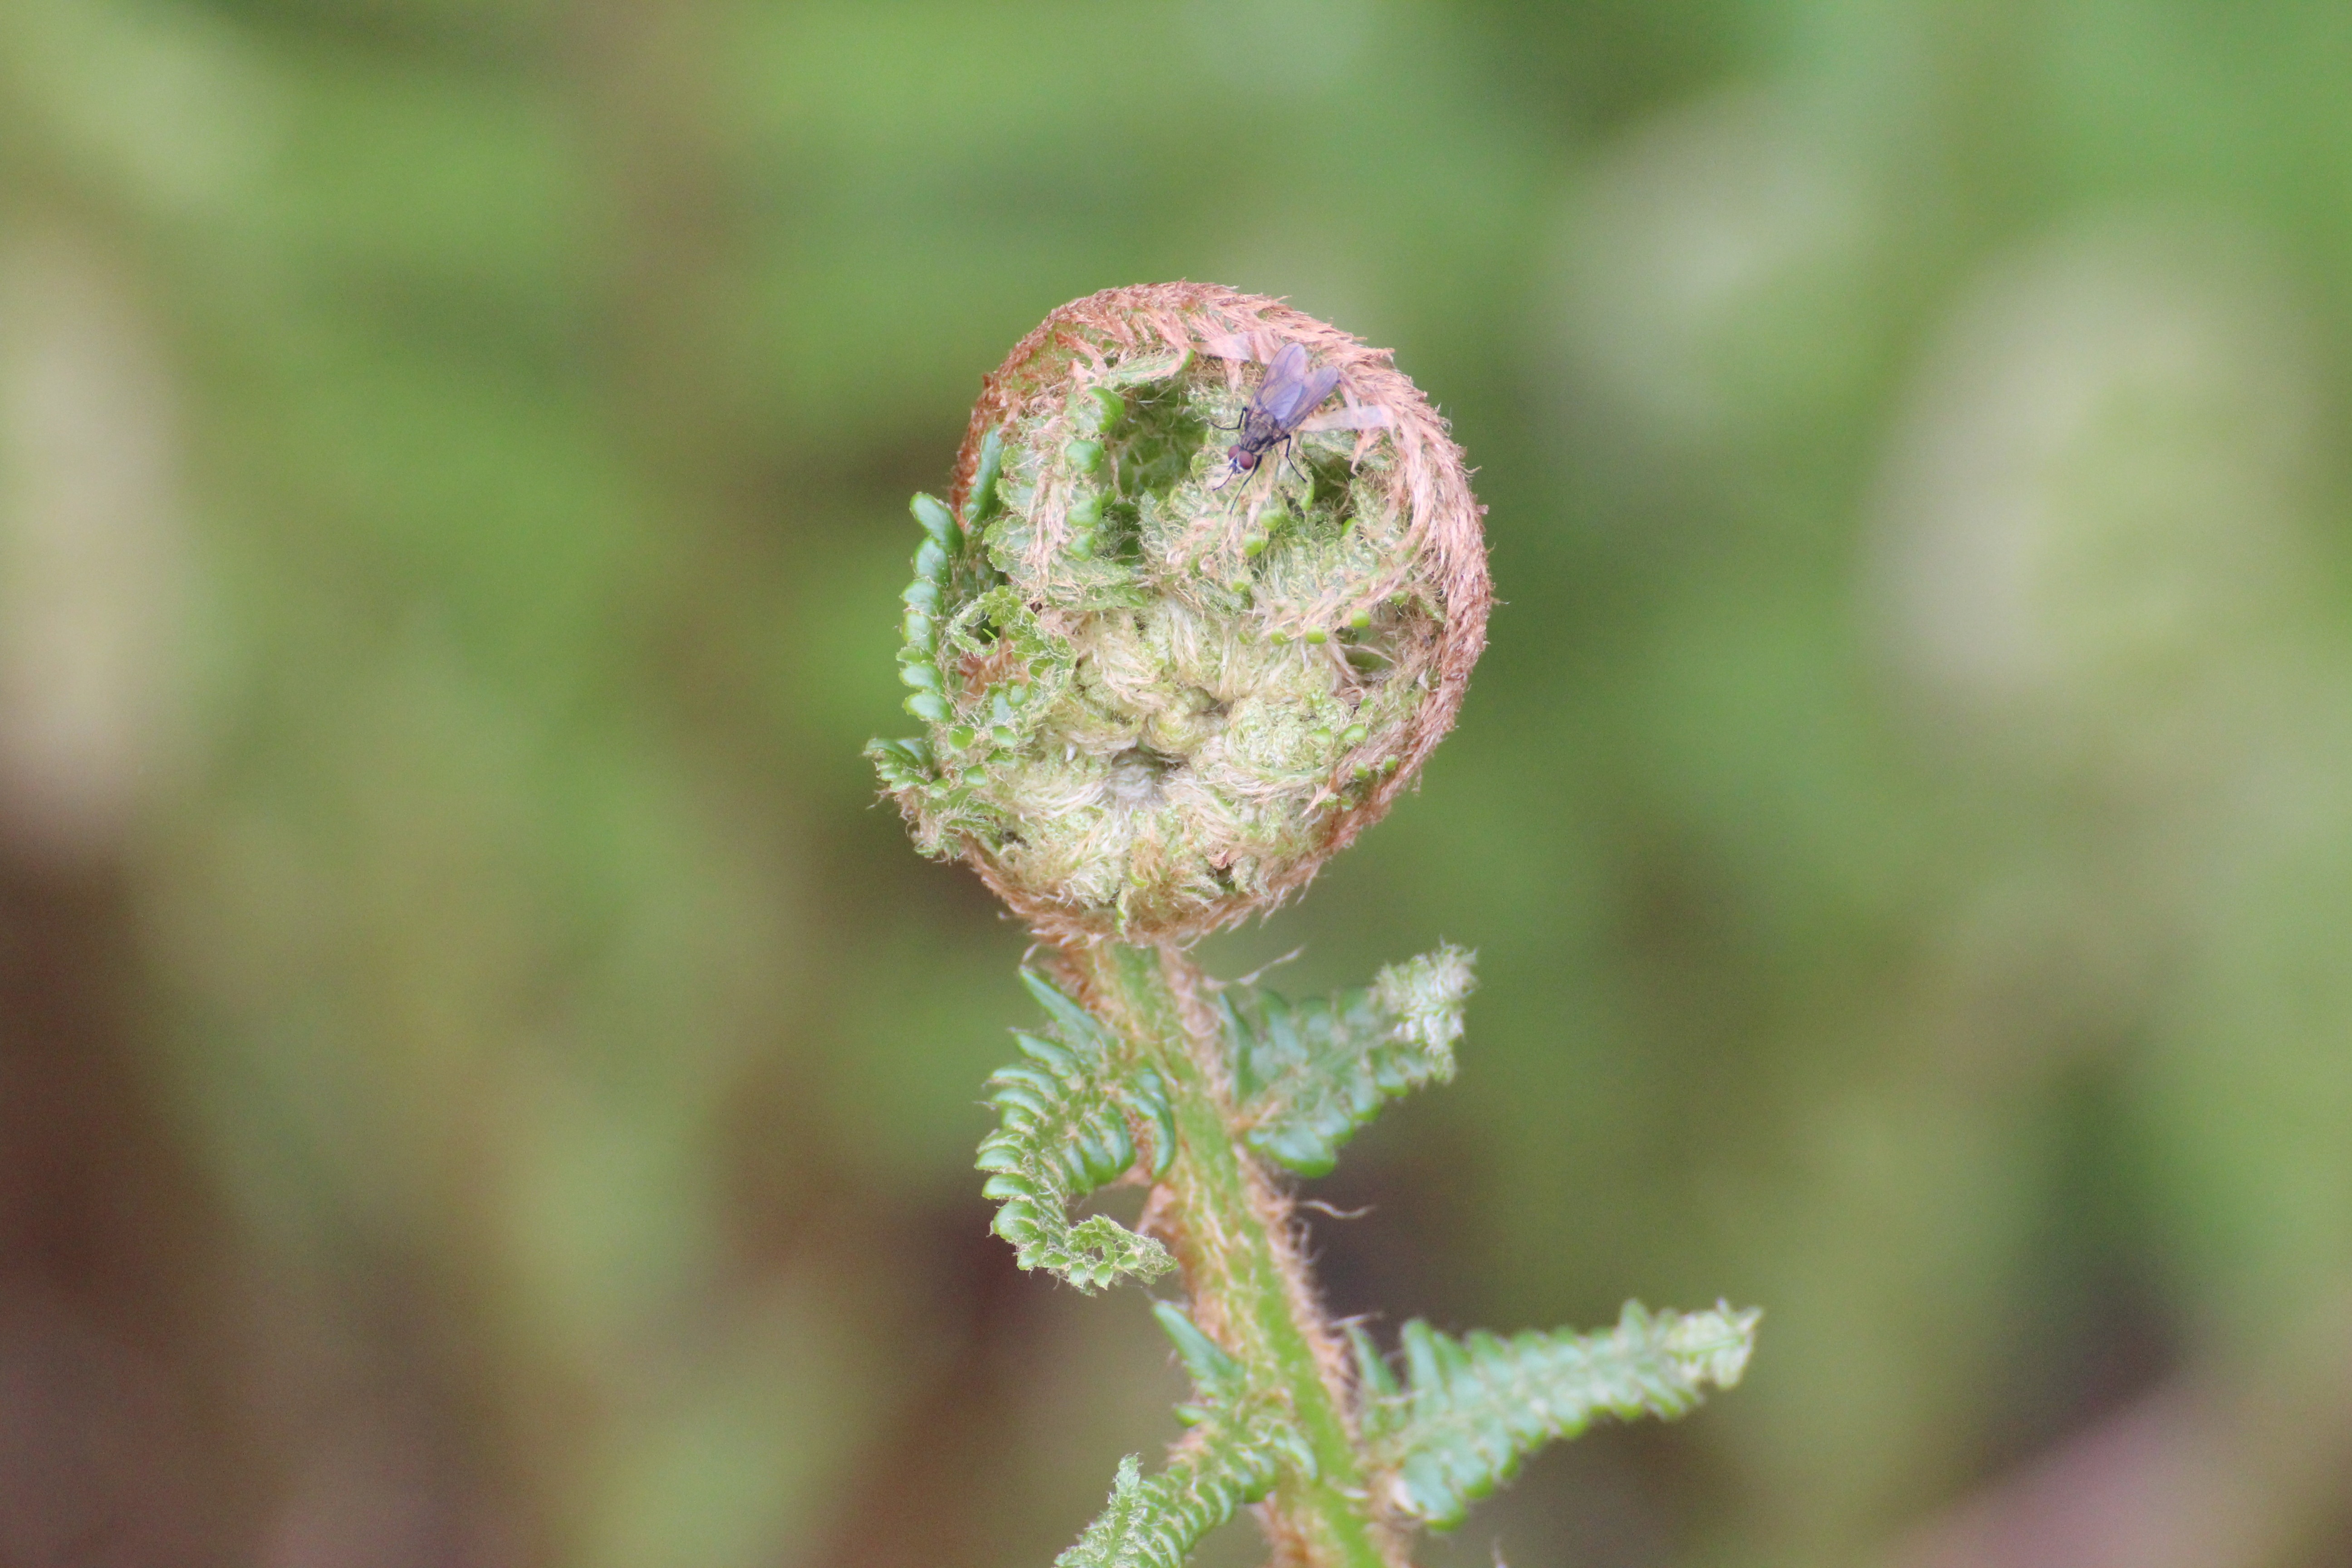
nature, plant, photography, leaf, flower, fly, green, herb, produce, botany, close, flora, fauna, fern, wildflower, close up, bud, macro photography, flowering plant, daisy family, plant stem, land plant, fern bud